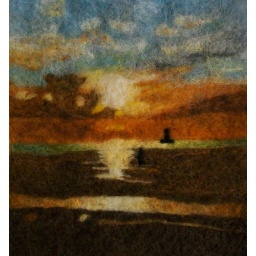
Sunset 23rd October 2006The beach near Hall Road West, Crosby, SeftonNeedlefelted over a wetfelted base